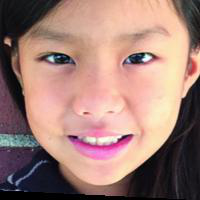
Age group: age 11-20